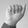
ASL letter: A